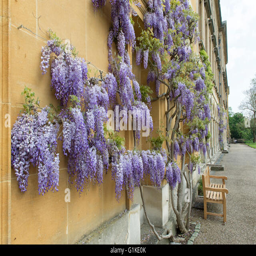
biological genus on the new building in college .